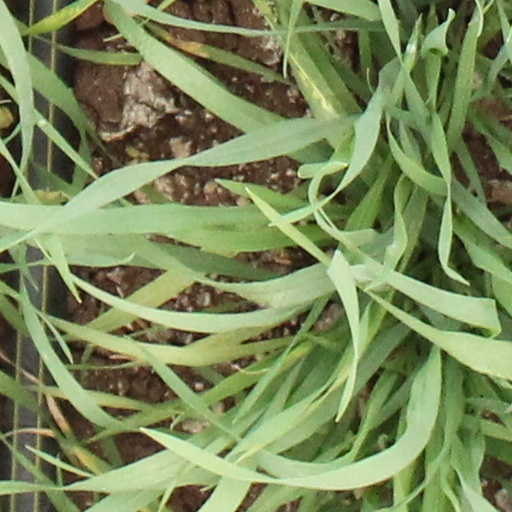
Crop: wheat